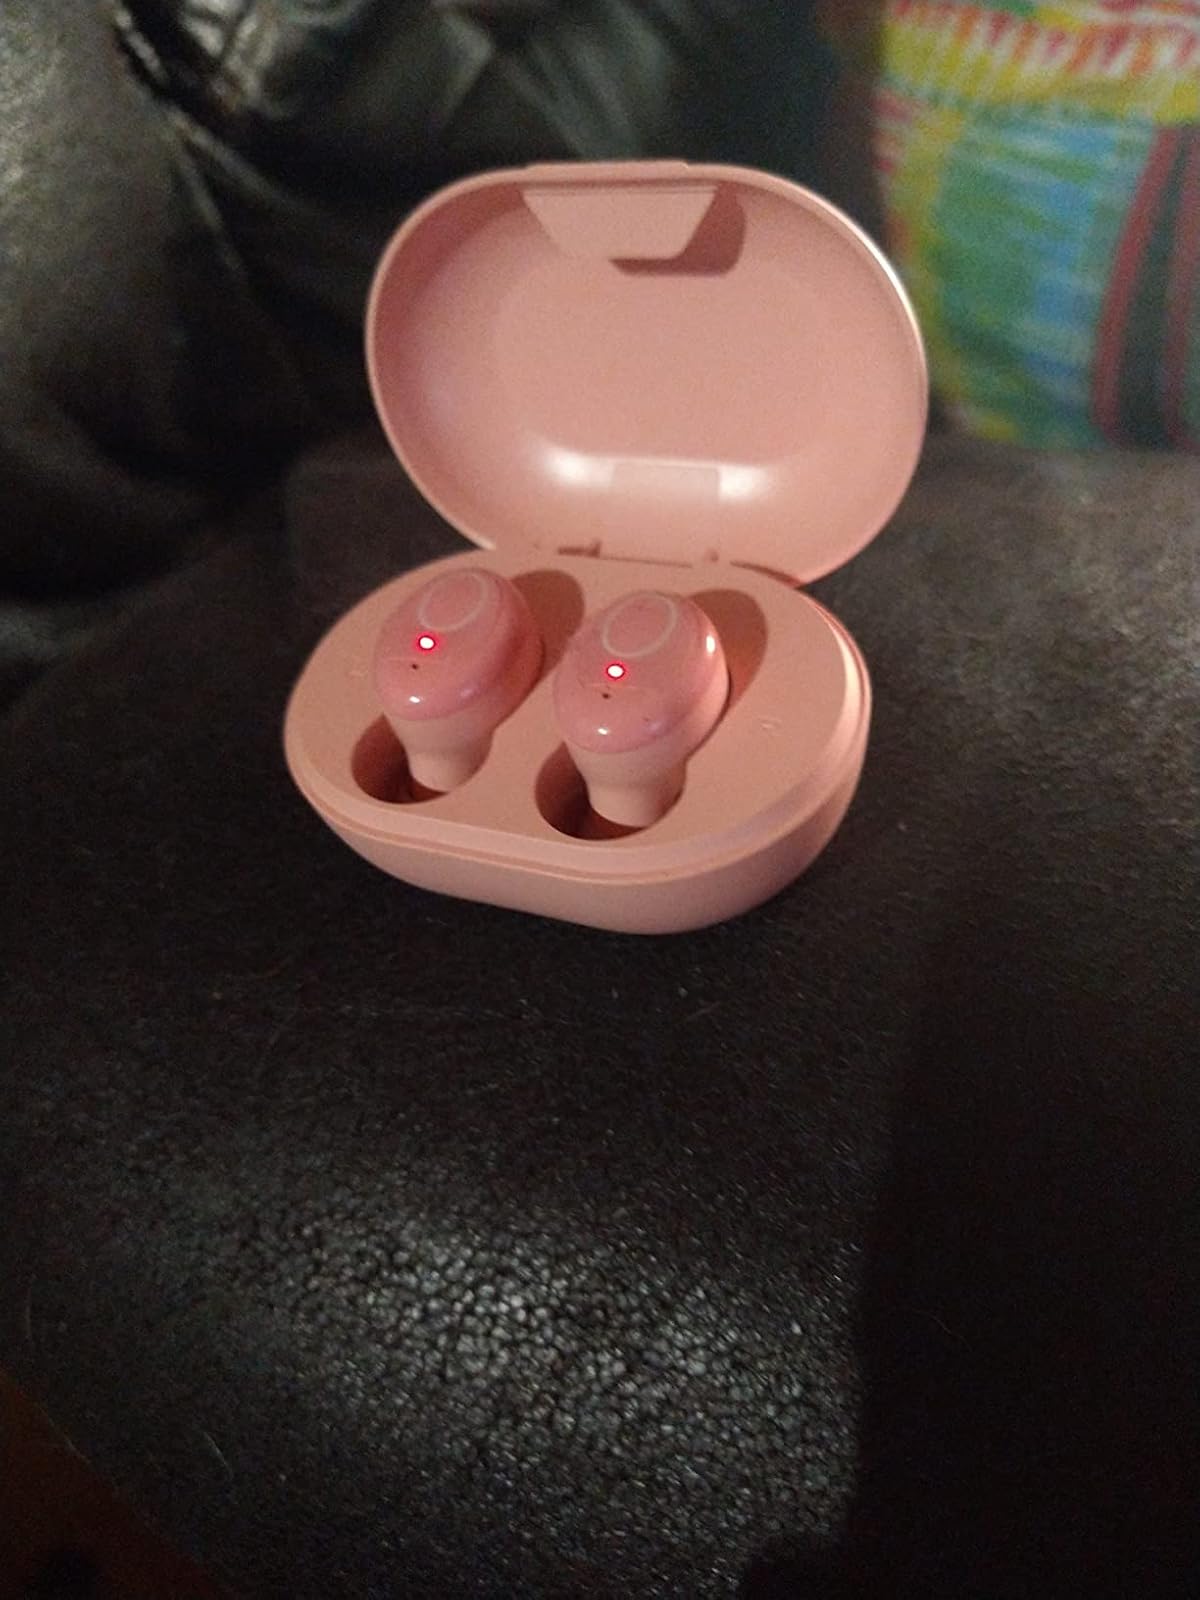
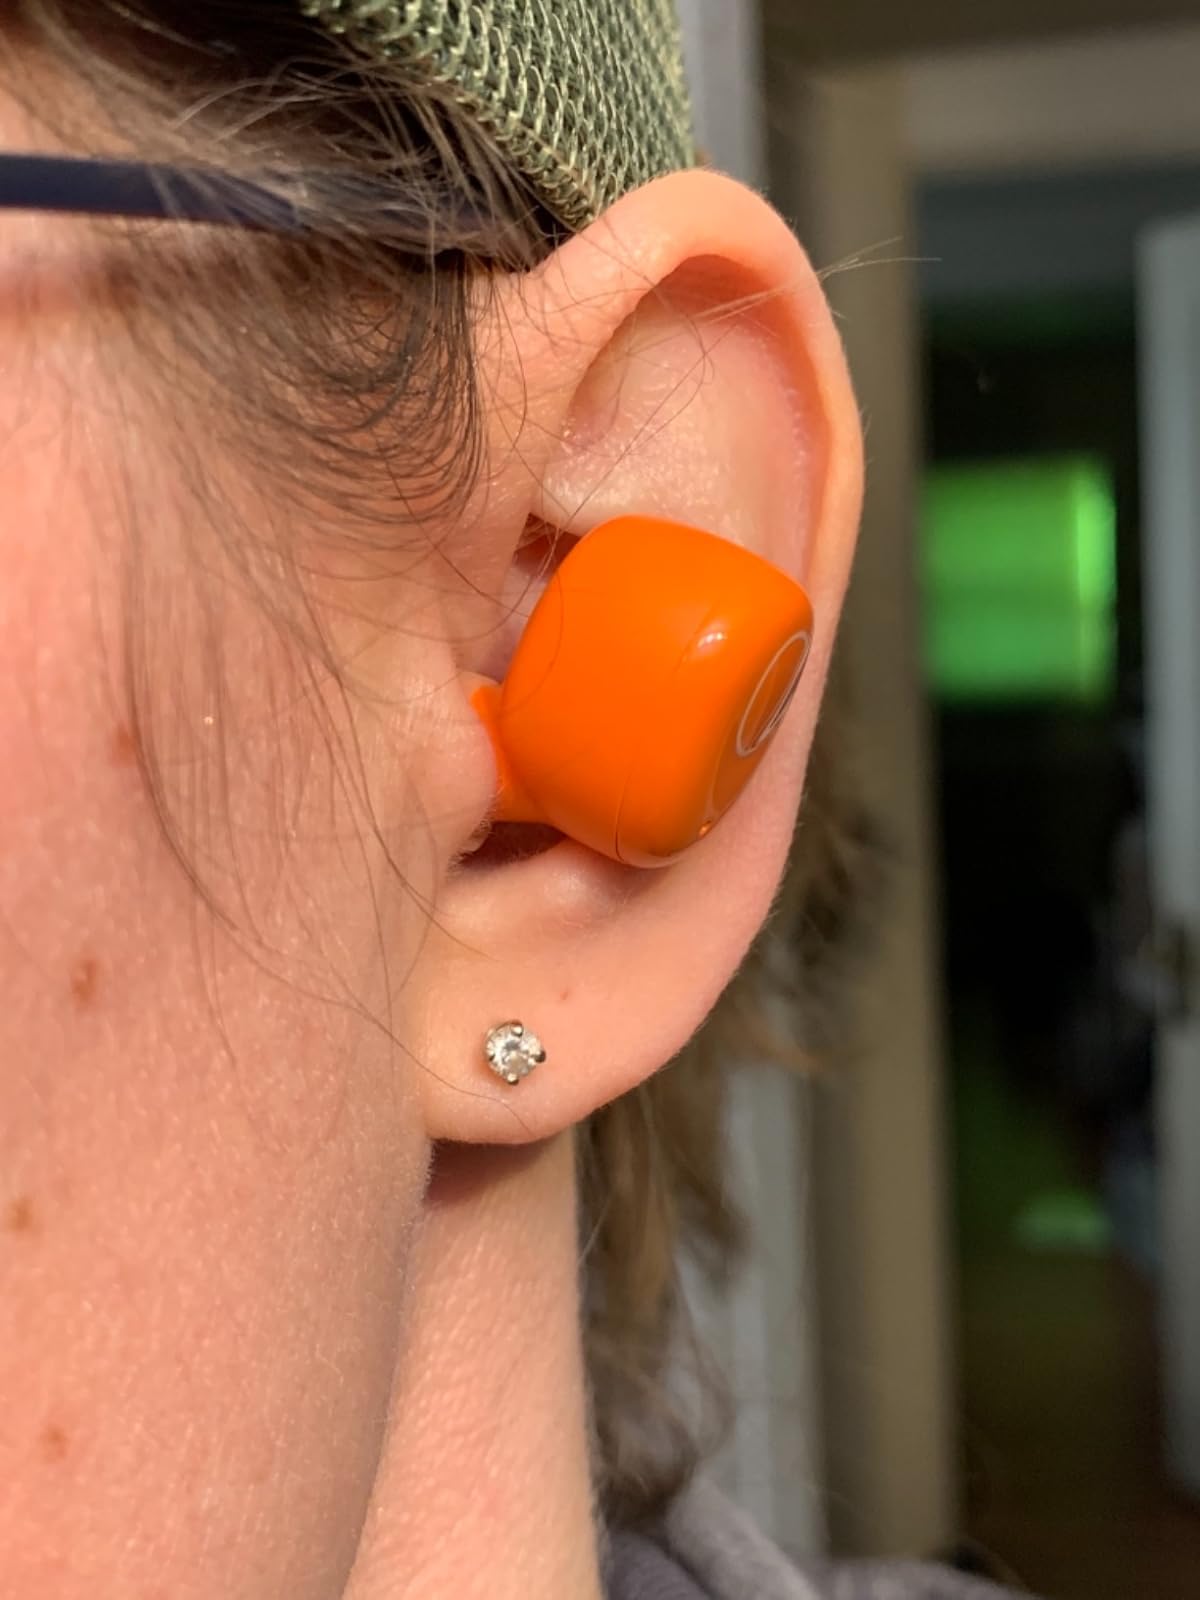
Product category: earbuds
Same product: no